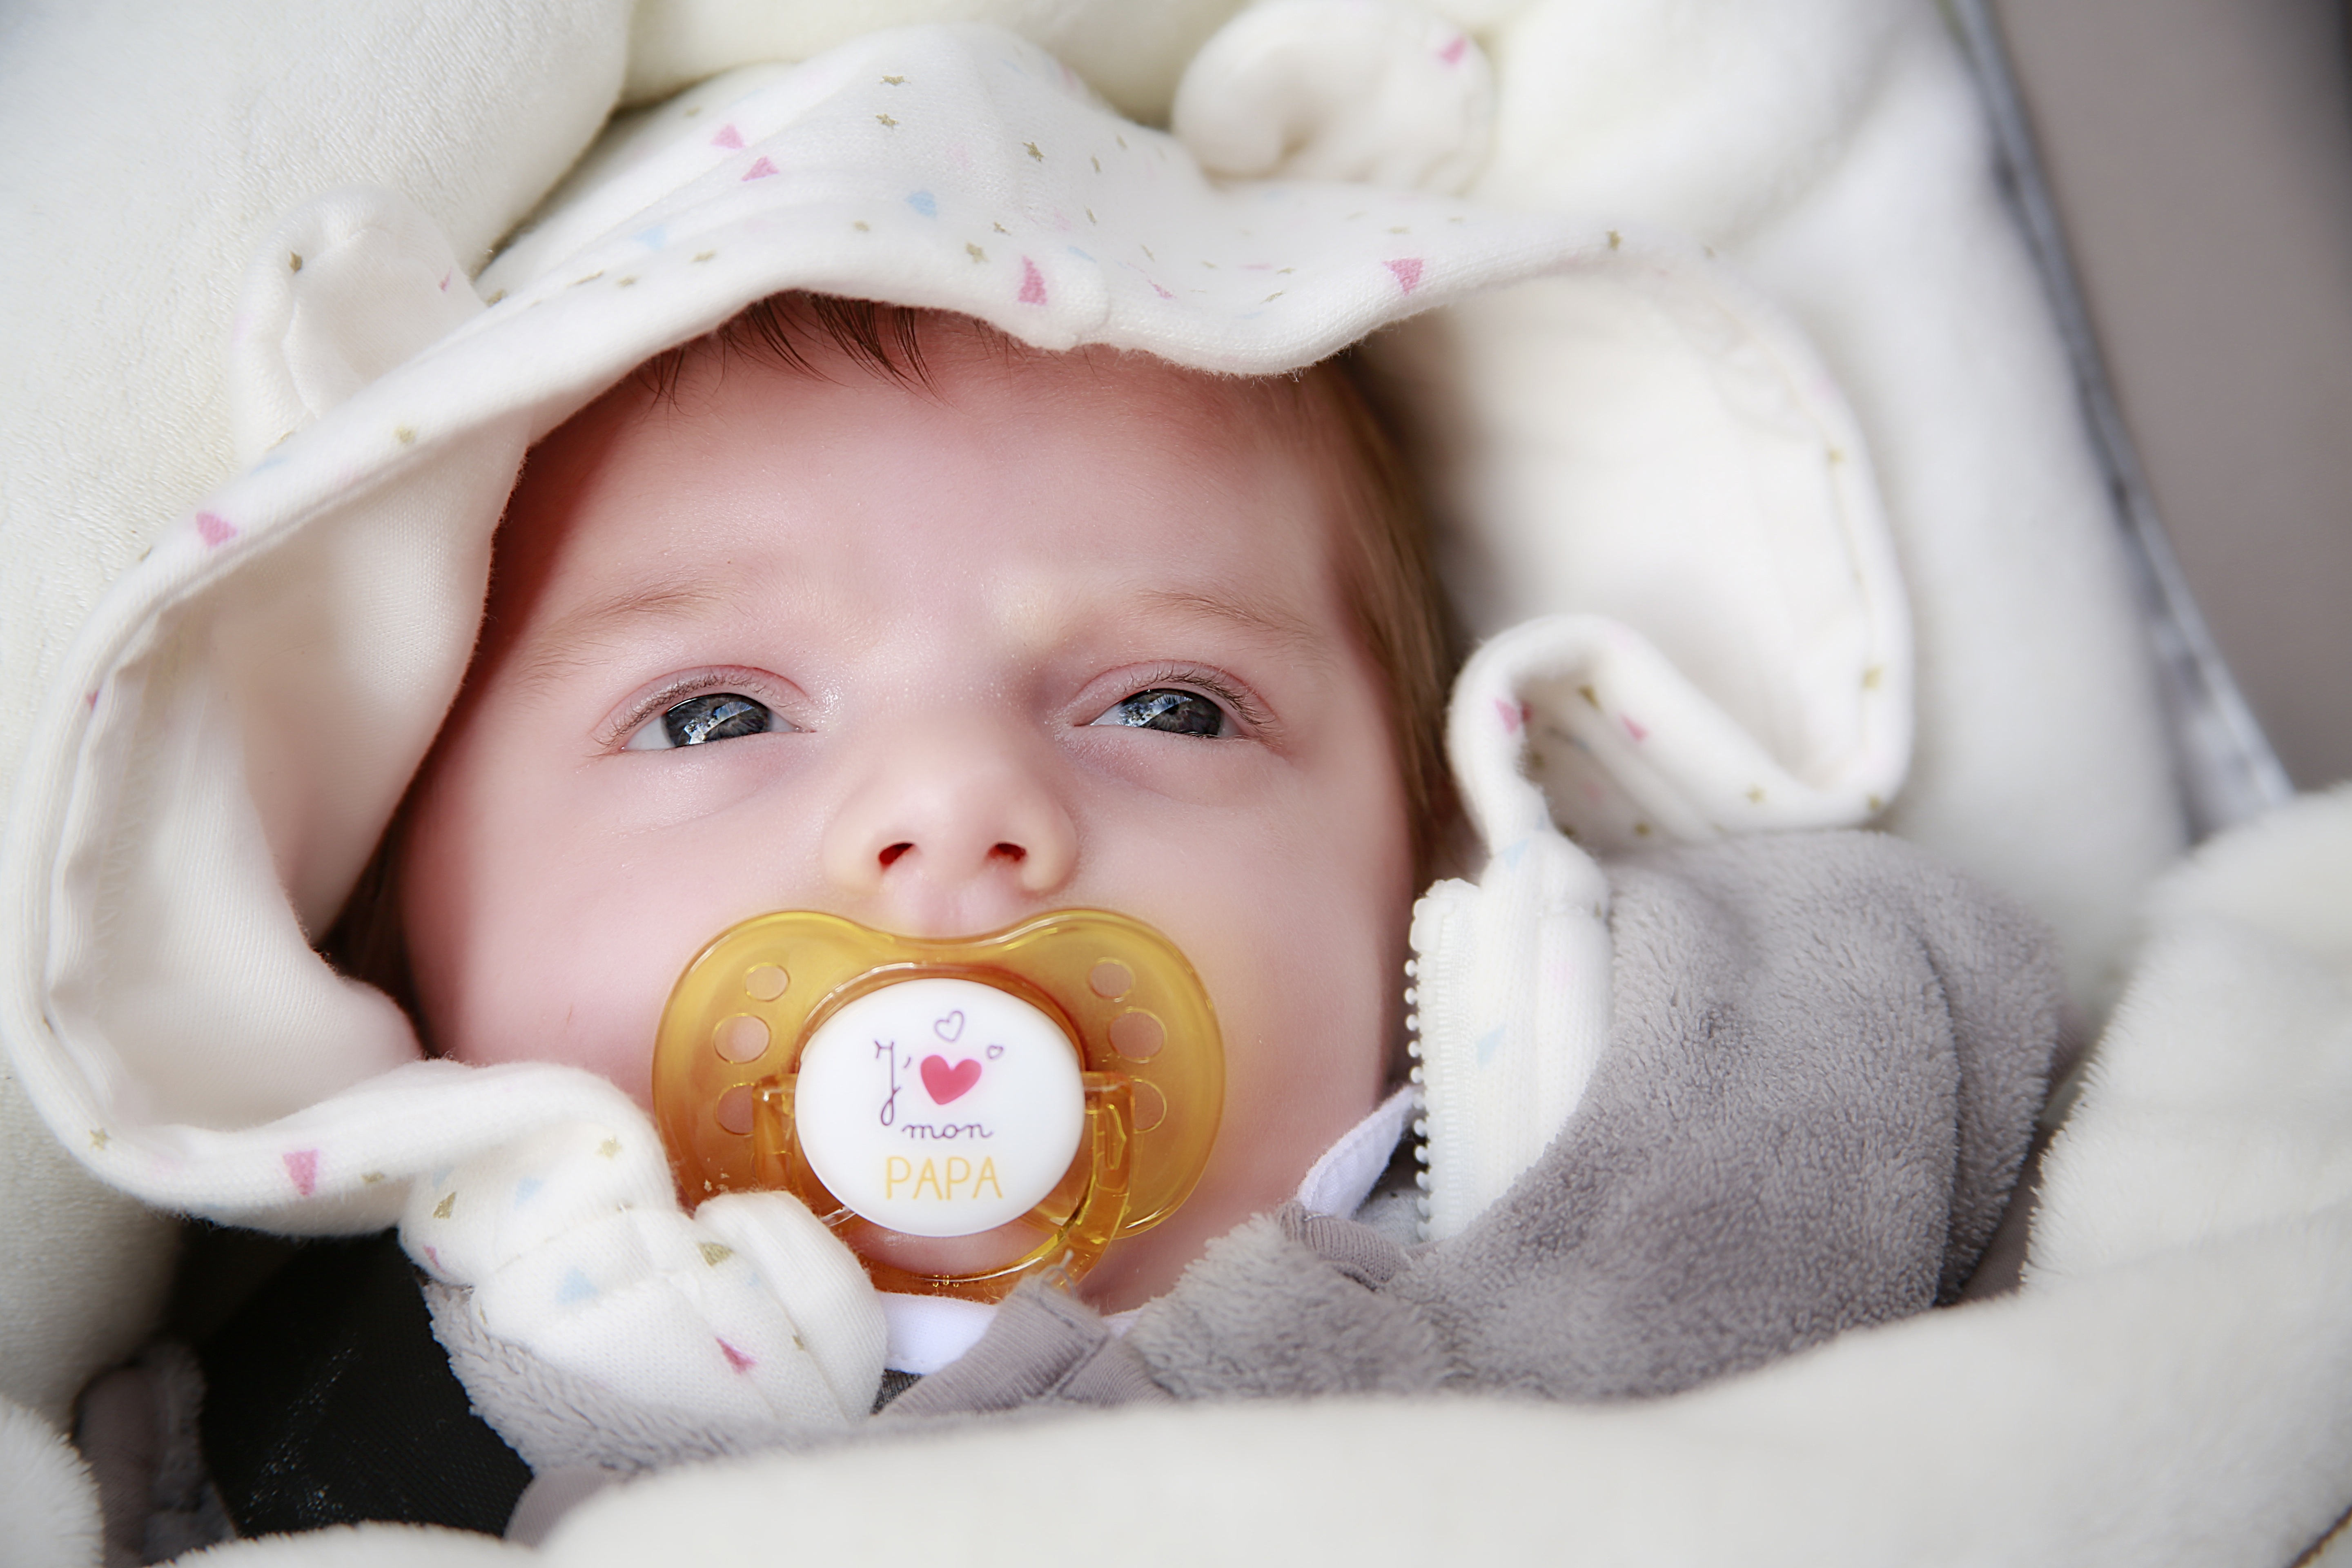
person, white, child, baby, facial expression, product, face, nose, eyes, sleep, bed, infant, toddler, eye, skin, organ, sweetness, birth, small child